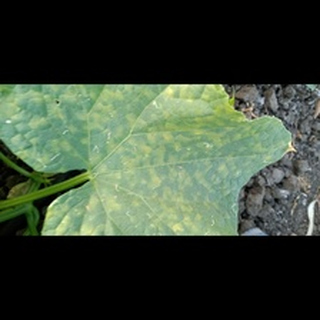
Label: diseased_cucumber